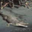
Label: crocodile